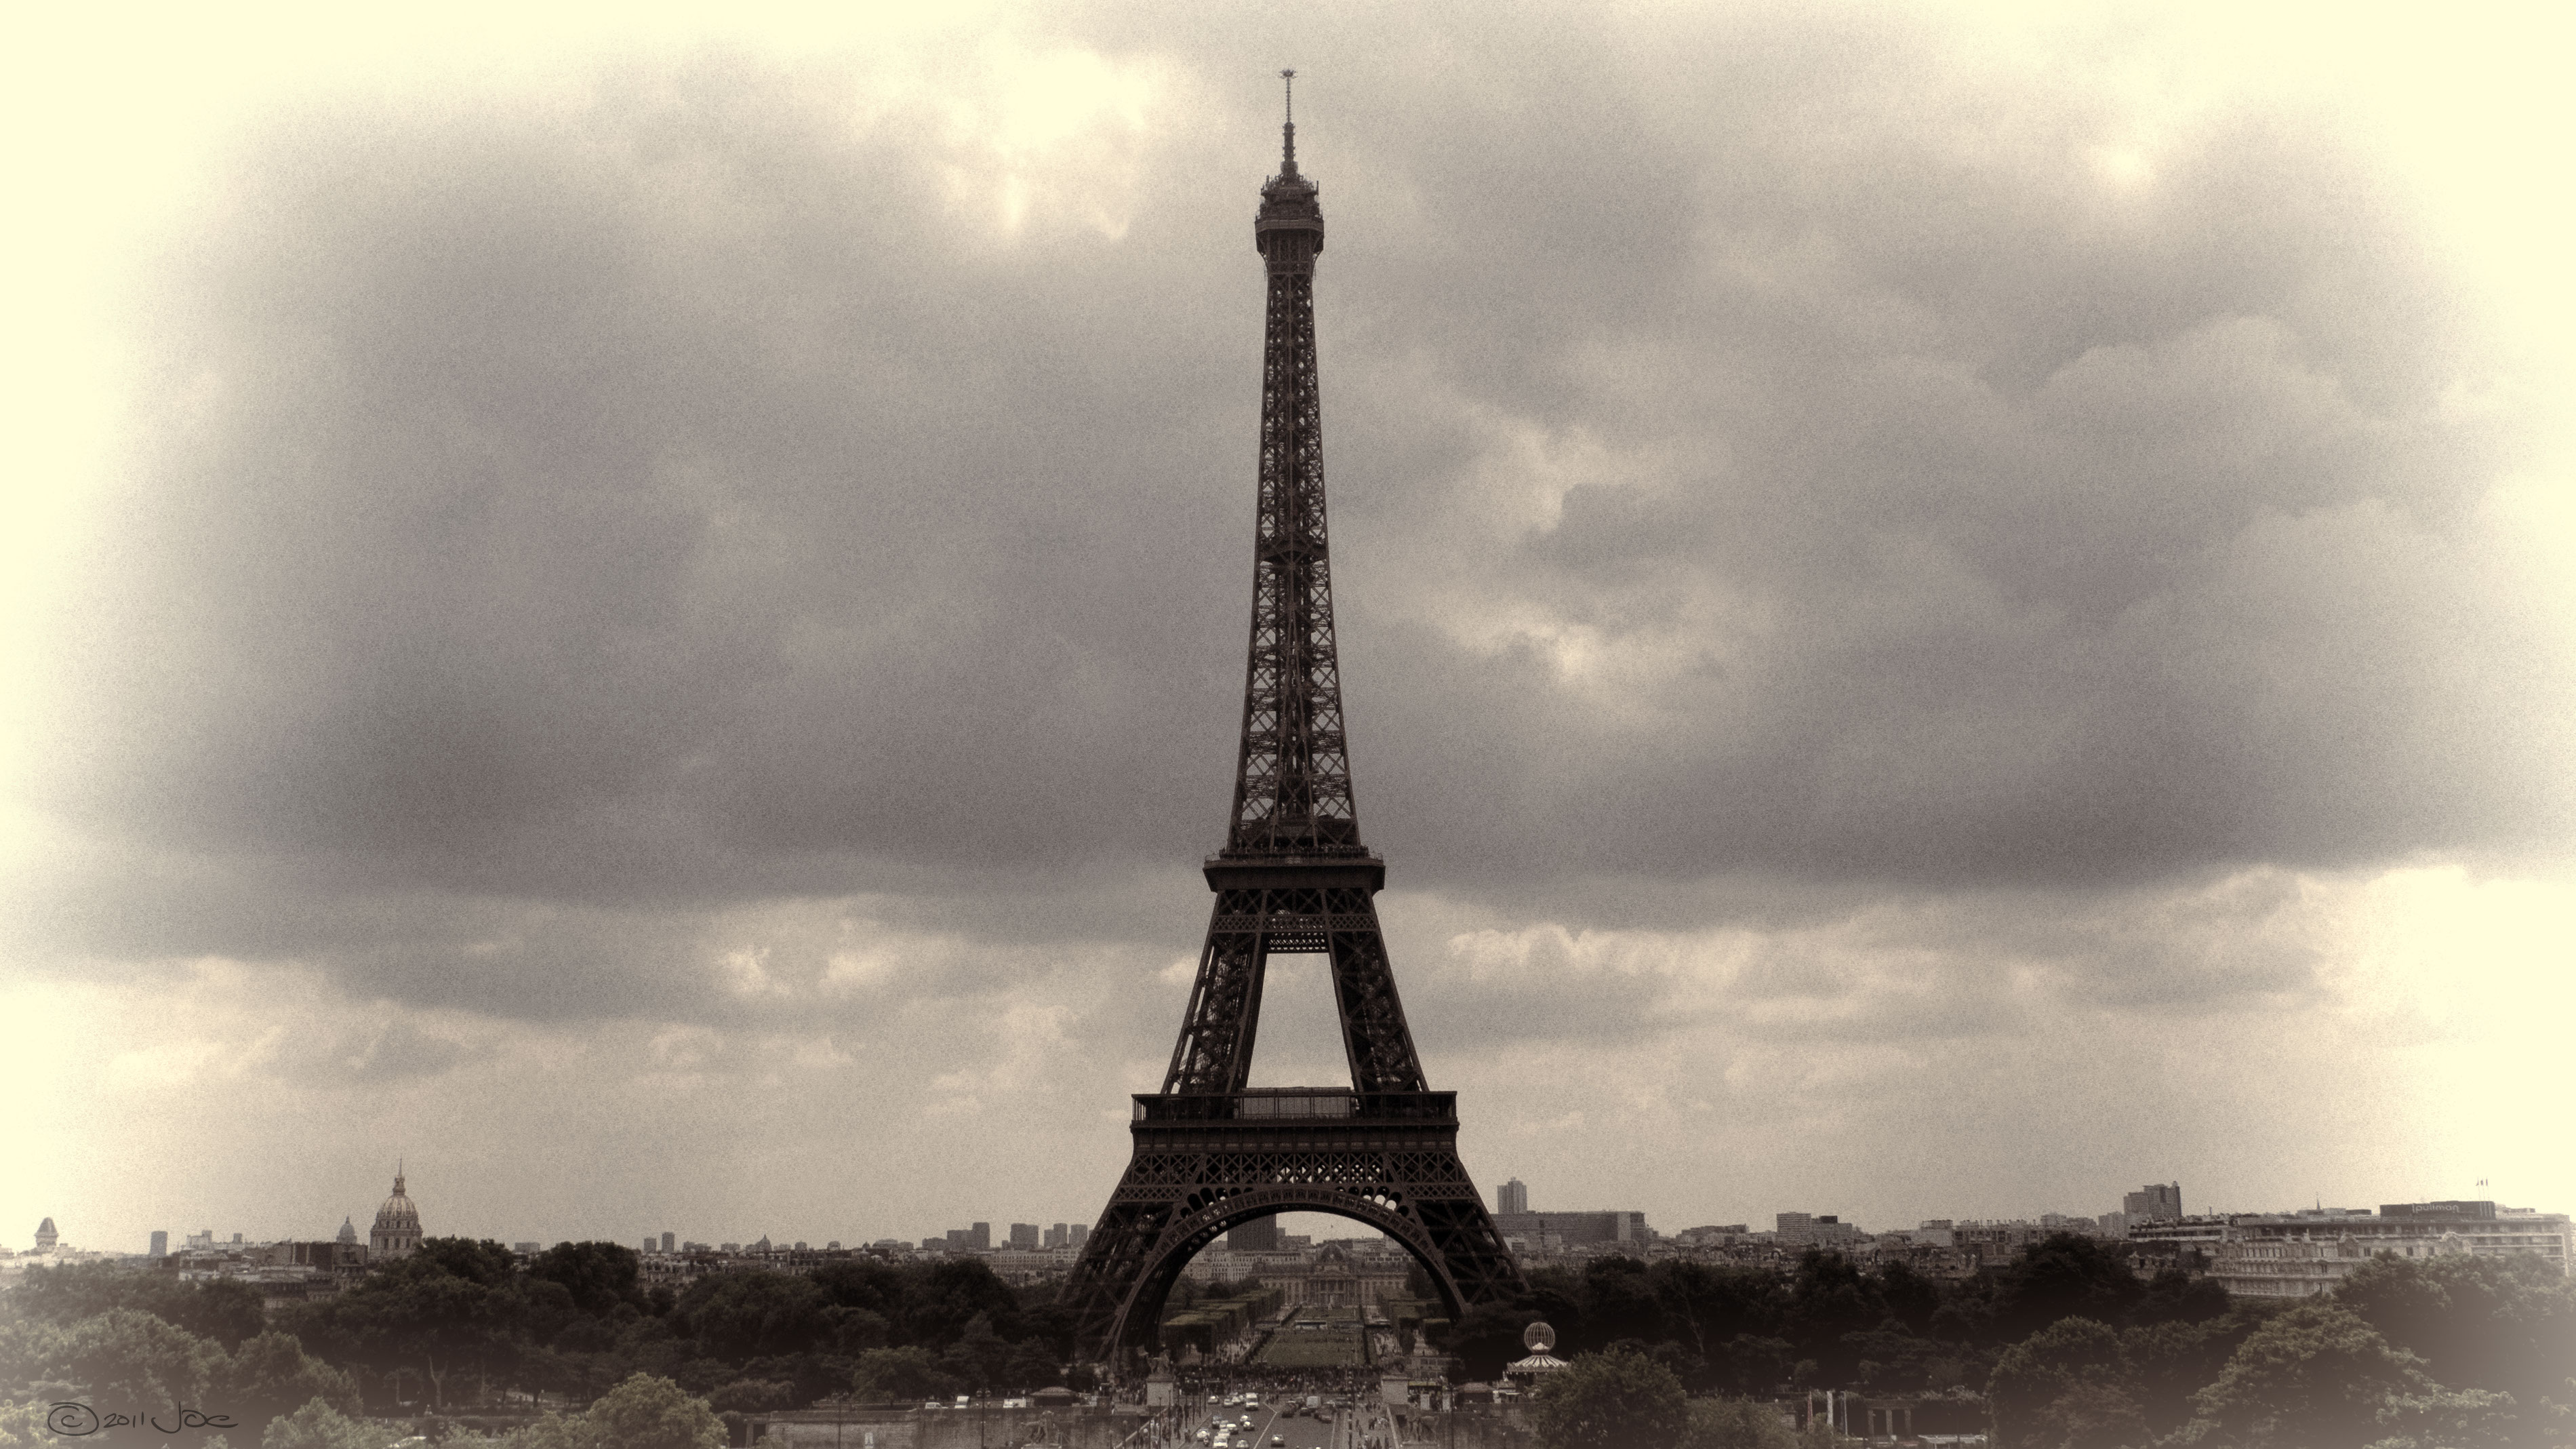
sea, snow, cloud, sky, wind, paris, monument, statue, tower, weather, landmark, eiffel, temple, spire, topaz, bweffects, atmospheric phenomenon